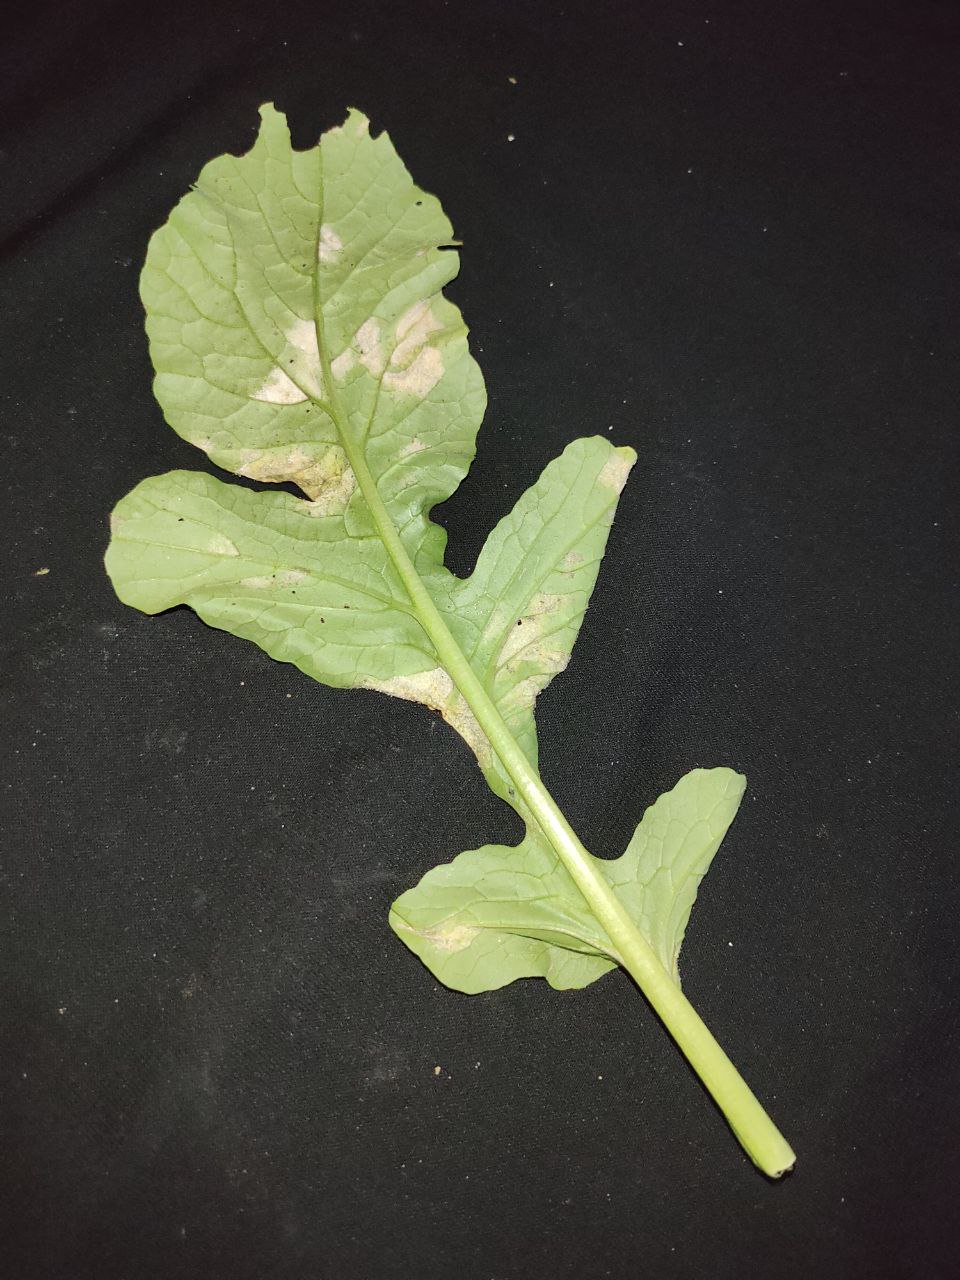
Label: Mosaic virus